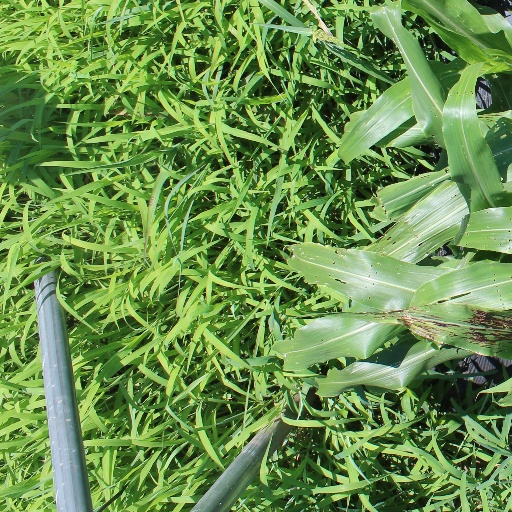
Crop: sorghum